Total Balalaika Show

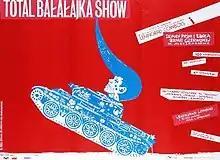
Polish theatrical poster

Total Balalaika Show is a 1994 film by director Aki Kaurismäki, featuring a concert by the Leningrad Cowboys and the Alexandrov Ensemble.